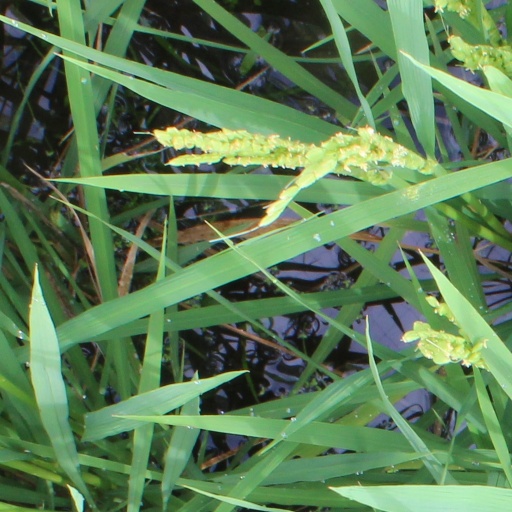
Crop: rice